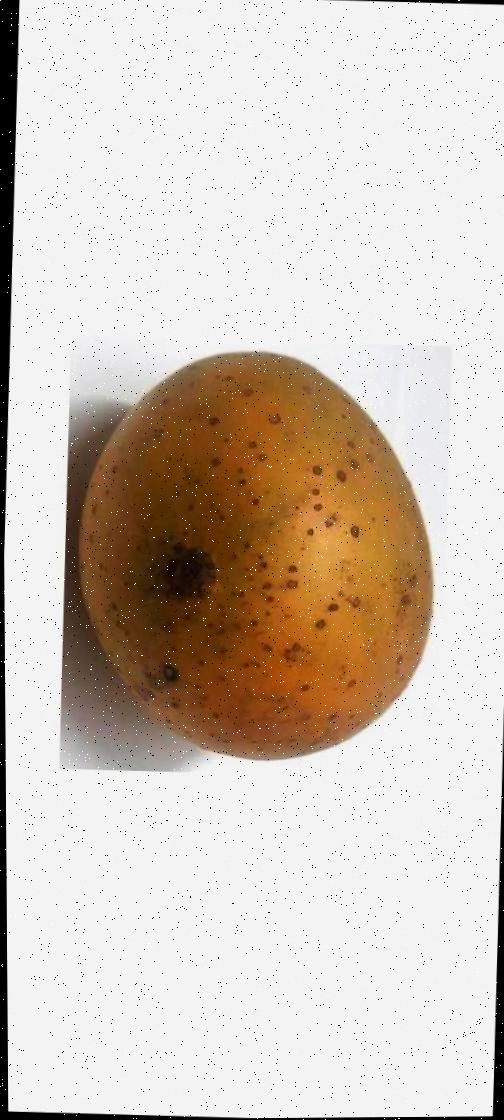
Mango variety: Gourmoti